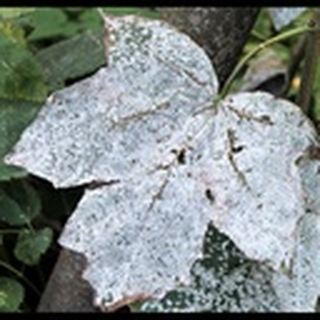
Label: cotton_powdery_mildew